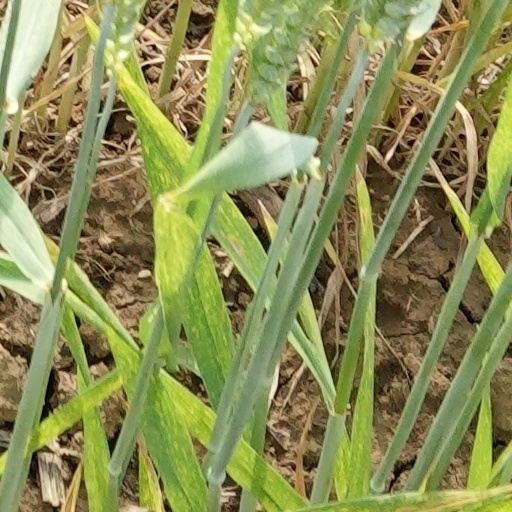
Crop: wheat